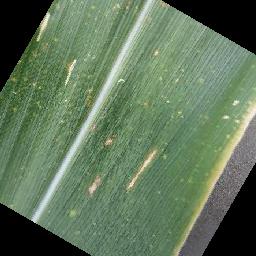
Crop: corn
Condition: (maize)_cercospora_spot_gray_spot